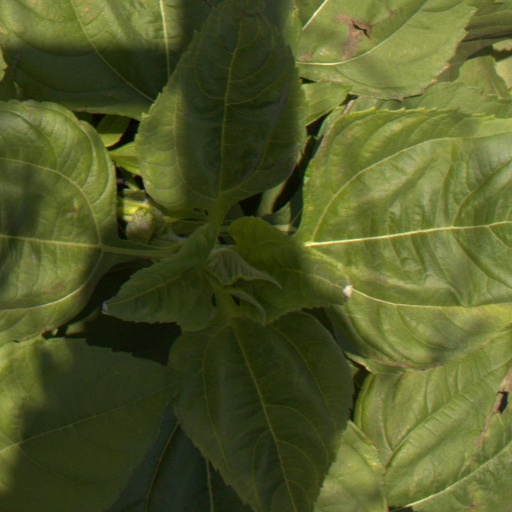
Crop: Jerusalem artichoke